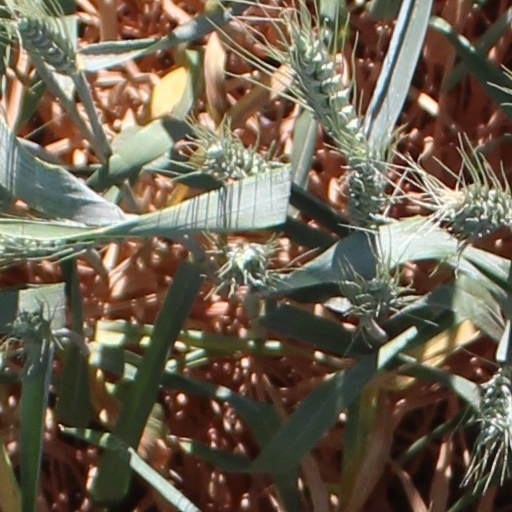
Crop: wheat